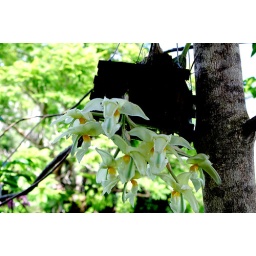
Stanhopea Inadora in basket hangs out of doors in shade of Queensland Eudia tree.